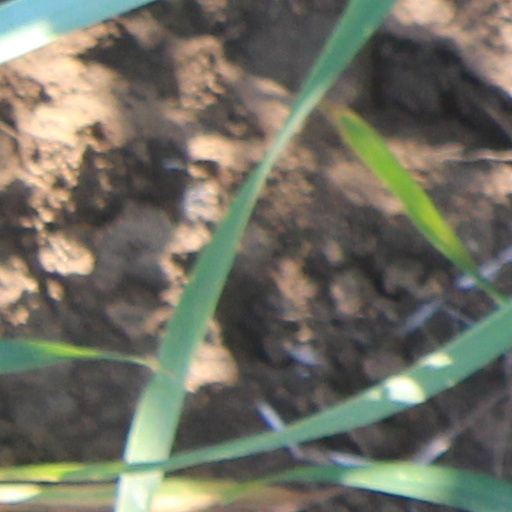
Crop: wheat